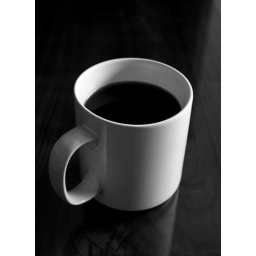
Black coffee in white cup